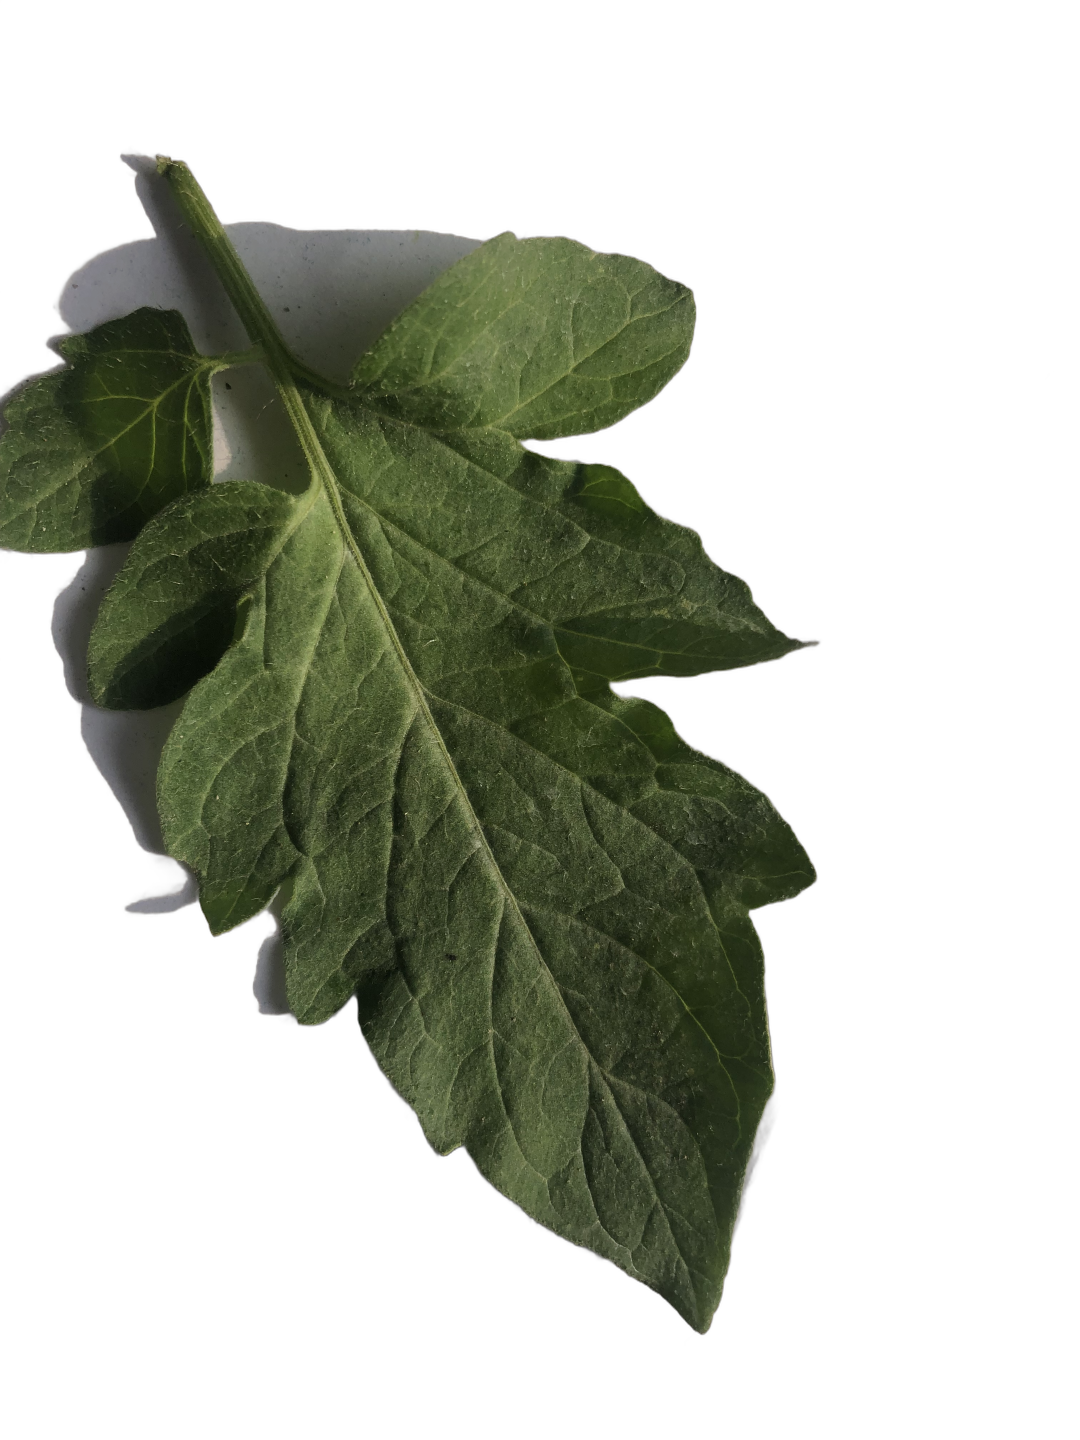
Crop: Tomato
Label: Healthy